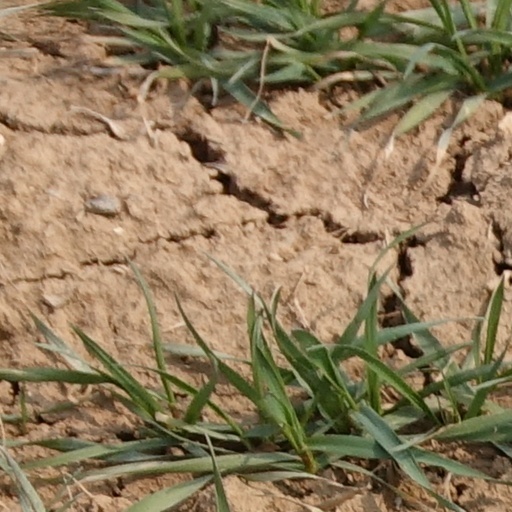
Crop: wheat